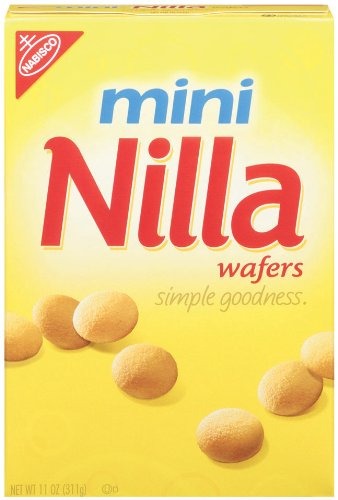
Item Name: Nabisco Mini Nilla Wafers, 11-Ounce (Pack of 4)
Bullet Point 1: Item Package Weight: 3.32 lb
Bullet Point 2: Ingredients: UNBLEACHED ENRICHED FLOUR (WHEAT FLOUR, NIACIN, REDUCED IRON, THIAMINE MONONITRATE {VITAMIN B1}, RIBOFLAVIN {VITAMIN B2}, FOLIC ACID), SUGAR, SOYBEAN OIL, HIGH FRUCTOSE CORN SYRUP, PARTIALLY HYDROGENATED COTTONSEED OIL, WHEY (FROM MILK), EGGS, SALT, LEAVENING (BAKING SODA AND/OR CALCIUM PHOSPHATE), EMULSIFIERS (MONO- AND DIGLYCERIDES, SOY LECITHIN), ARTIFICIAL AND NATURAL FLAVOR.'
Bullet Point 3: Item Package Dimension: 6.0" L x 5.0" W x 4.0" H
Value: 44.0
Unit: ounce

Price: 4.79